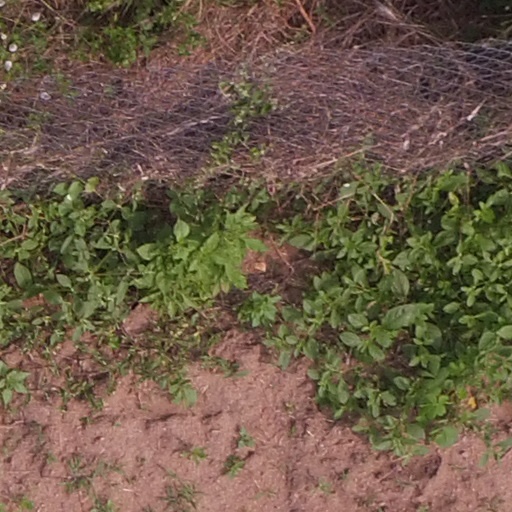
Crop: maize; corn